1912 Lawrence textile strike

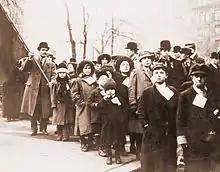
Parents sending their children to live with supporters in other cities.

The city responded to the strike by ringing the city's alarm bell for the first time in its history; the mayor ordered a company of the local militia to patrol the streets. When mill owners turned fire hoses on the picketers gathered in front of the mills, they responded by throwing ice at the plants, breaking a number of windows. The court sentenced 24 workers to a year in jail for throwing ice; as the judge stated, "The only way we can teach them is to deal out the severest sentences." Governor Eugene Foss then ordered out the state militia and state police. Mass arrests followed.